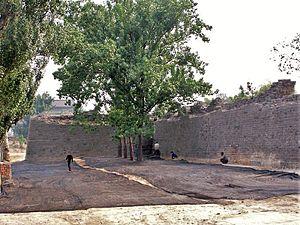
Pékin /pe.kɛ̃/, ou Beijing, est la capitale de la République populaire de Chine. Située dans le Nord-Est du pays, la municipalité de Pékin, d'une superficie de 16 800 km², est entourée par la province du Hebei ainsi que la municipalité de Tianjin. Pékin est considérée comme le centre politique et culturel de la Chine, tandis que Hong Kong et Shanghai dominent au niveau économique.